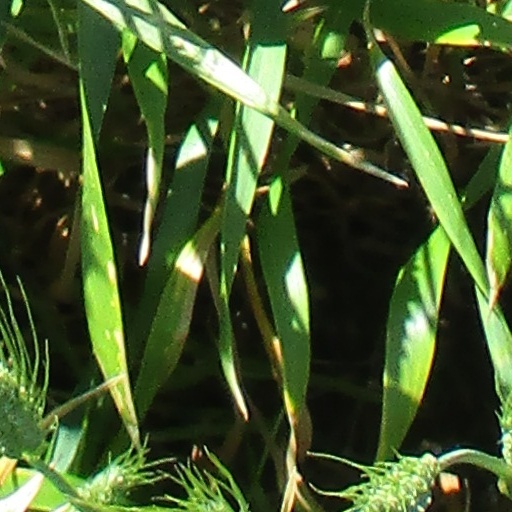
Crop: wheat